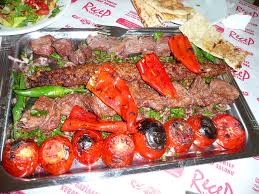
Yemek: kebap